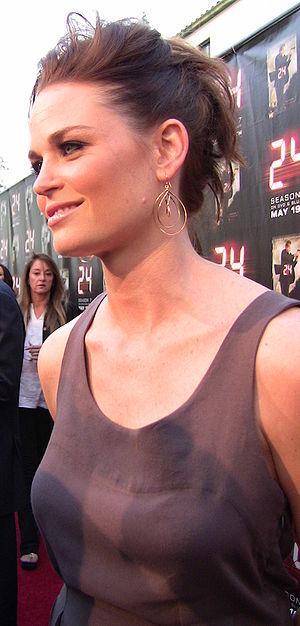
Sprague Grayden née le 21 juillet 1980 à Manchester-by-the-Sea dans le Massachusetts est une actrice américaine essentiellement connue pour sa participation à plusieurs séries télévisées.